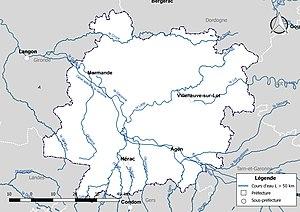
Carte des cours d'eau de longueur supérieure à 50 km drainant le département de Lot-et-Garonne (France).
La liste des cours d'eau de Lot-et-Garonne présente les principaux cours d'eau traversant pour tout ou partie le territoire du département français de Lot-et-Garonne dans la région Nouvelle-Aquitaine. Plus de 1 900 cours d'eau sont recensés en 2014 dans le référentiel national BD Carthage sur le territoire départemental, dont 82 cours d'eau naturels et un canal, de longueur supérieure ou égale à 10 km.